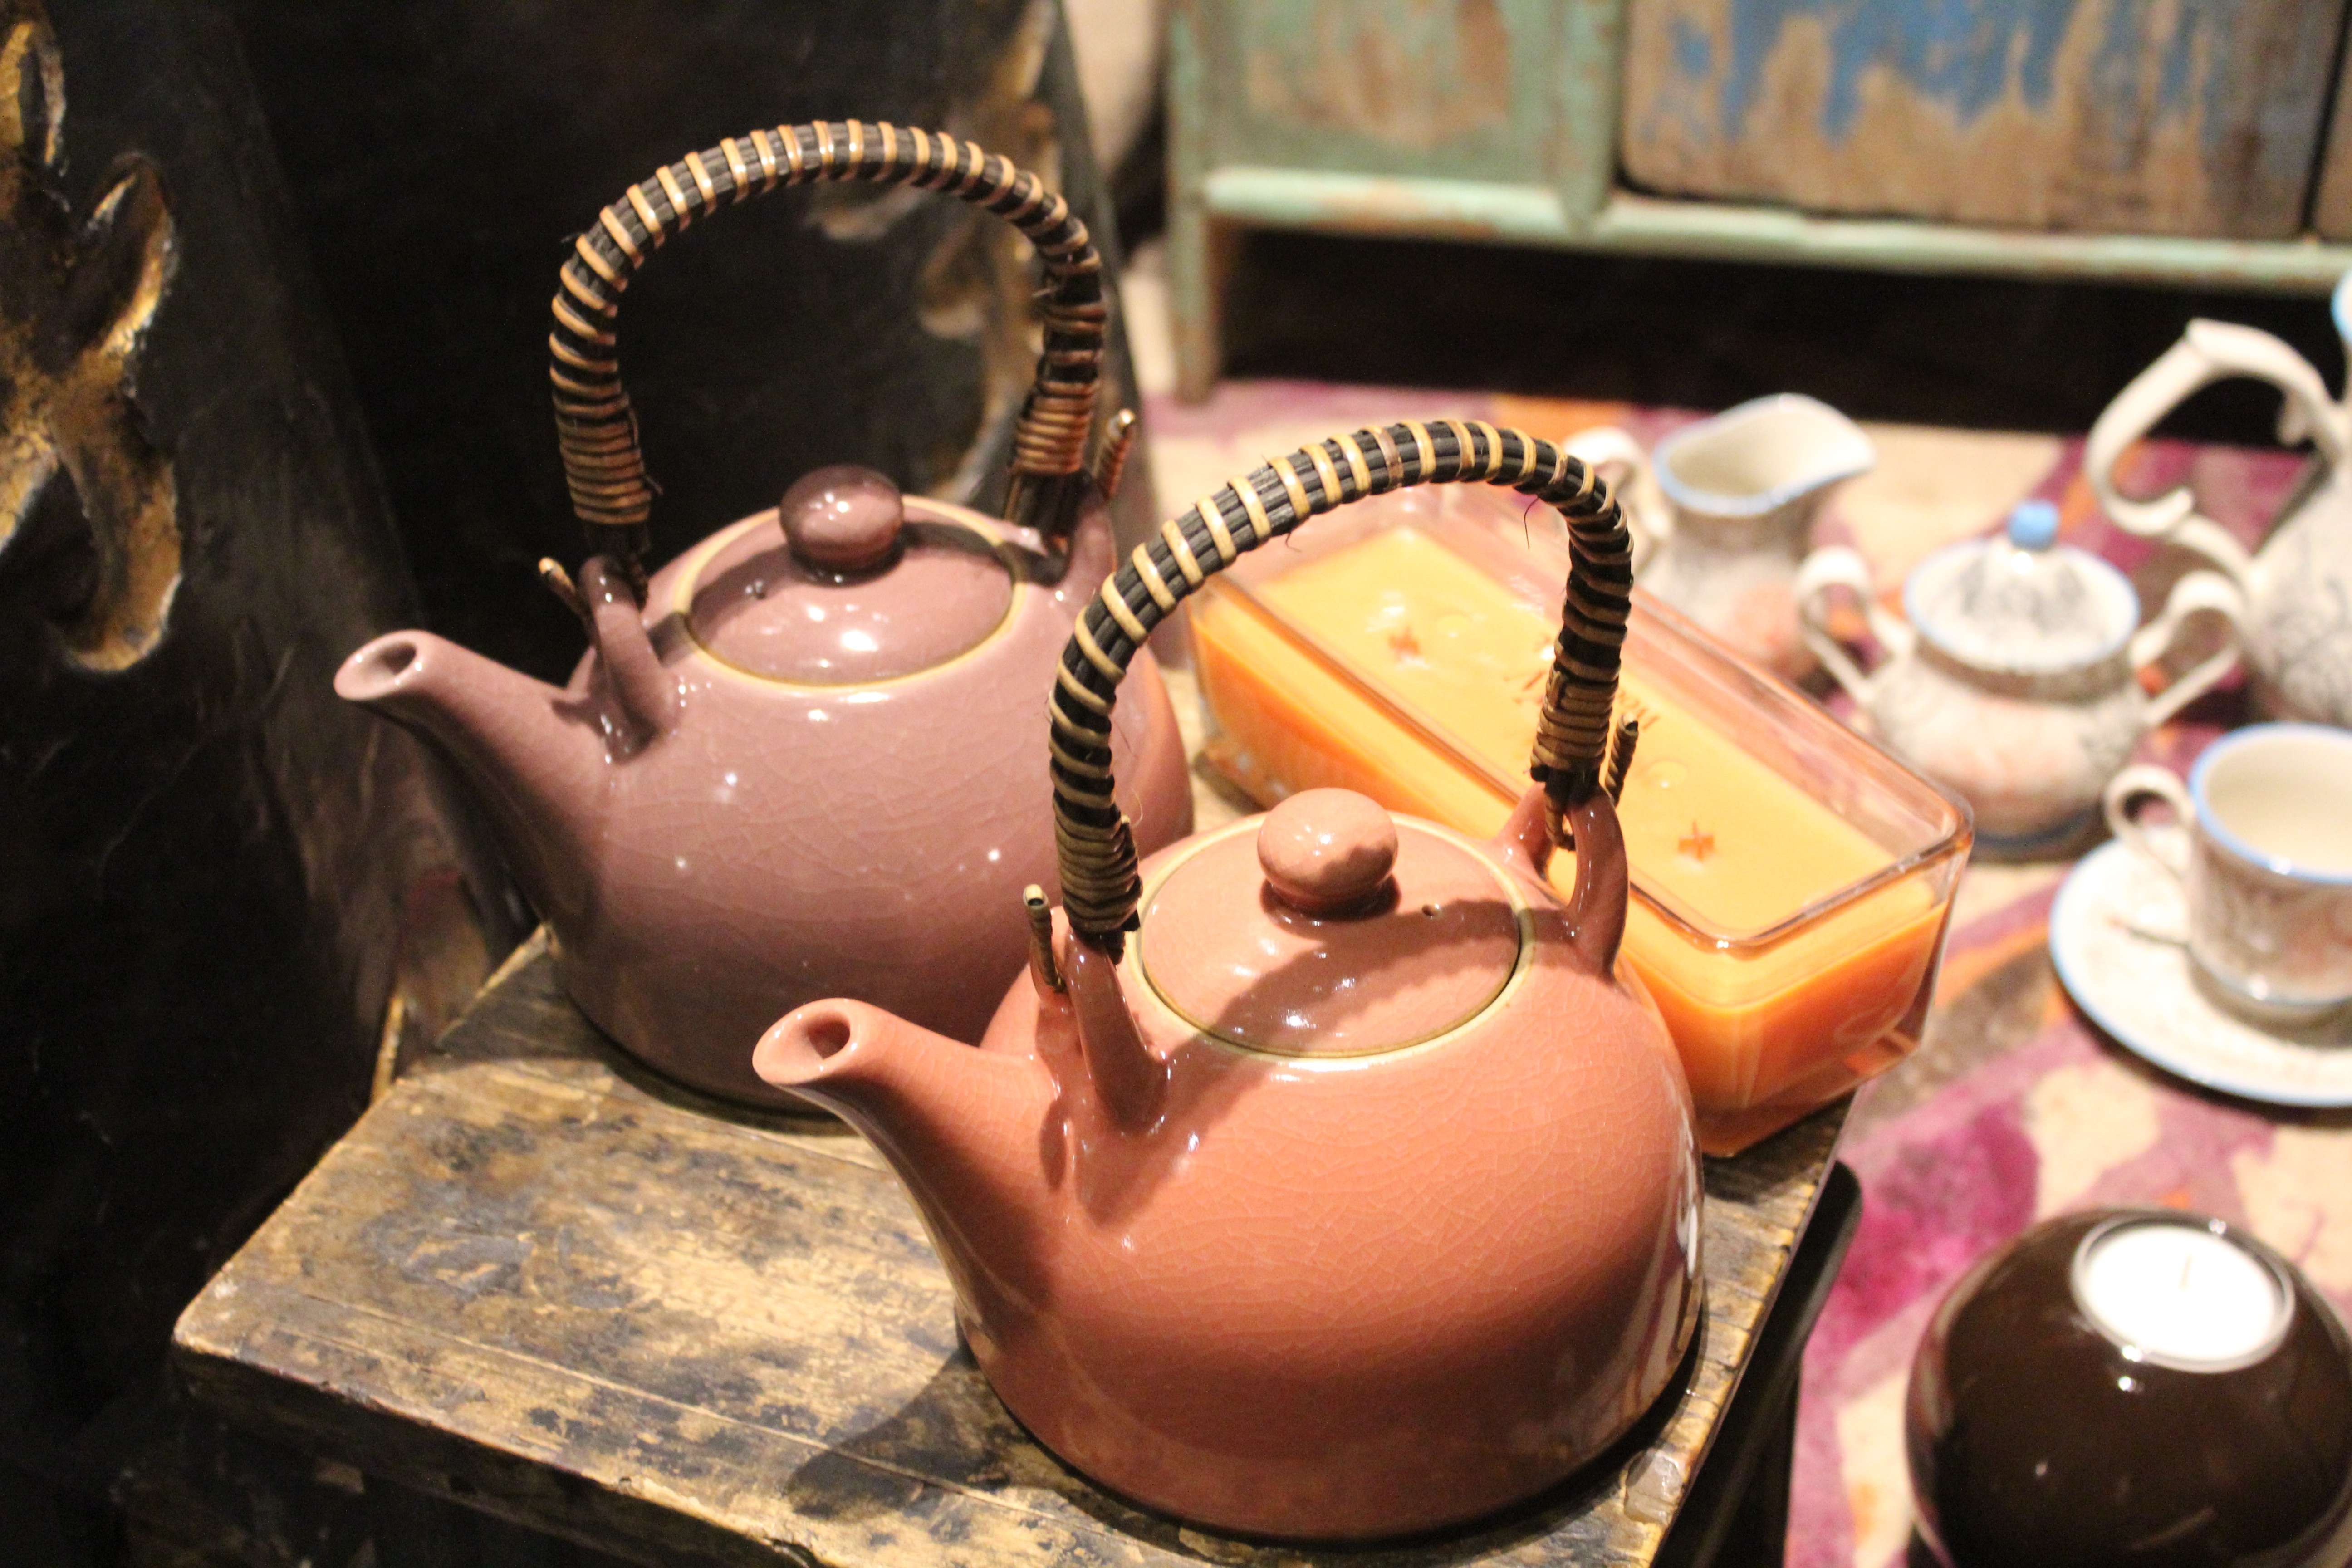
tea, teapot, food, kettle, drink, dessert, tea set, art, sweetness, sense